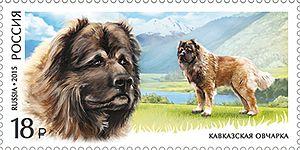
Le berger du Caucase est une race de chien originaire du Caucase, au versant sud. Au cours de l'histoire, son élevage s'est répandu dans l'ancien empire russe et l'URSS. C'est un chien molossoïde qui pèse au minimum 50 kg et en moyenne de 60 à 70 kg. Le standard de la race ne prévoit pas de poids maximum et certains individus peuvent peser plus de 100 kg. La Fédération cynologique internationale le reconnaît sous le nom russe de kavkazskaïa ovtcharka.